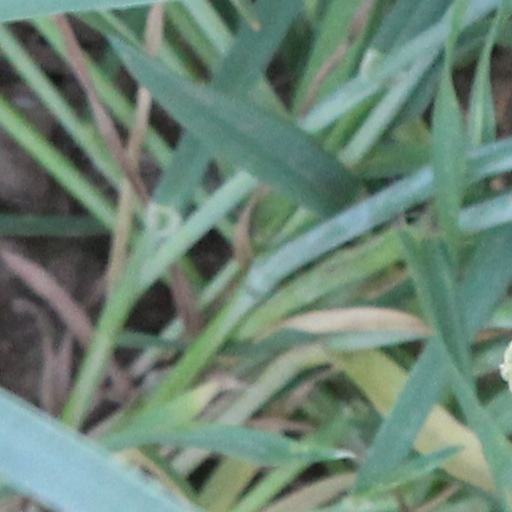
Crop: wheat